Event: Nepal Earthquake
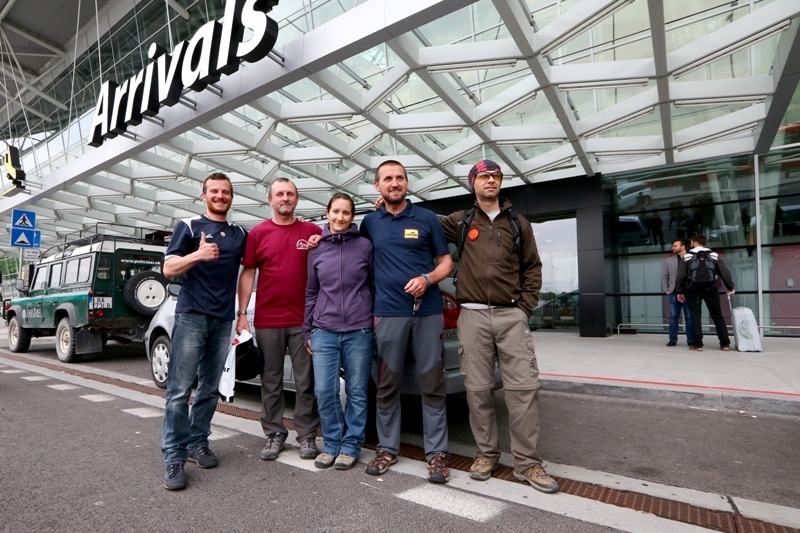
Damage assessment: no_damage